Helix (gastropod)

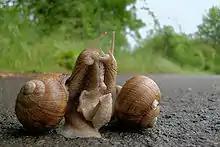
"Helix pomatia" in the initial phase of the mating sequence.

The aspects of reproduction have been studied primarily in "H. pomatia", with limited information from other species.